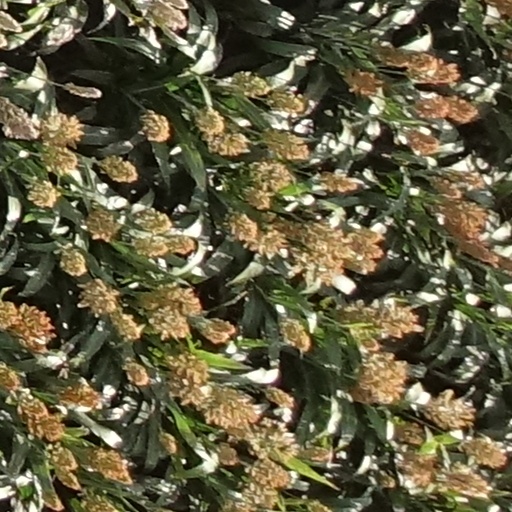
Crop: sorghum